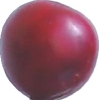
Label: cherry_wax_red